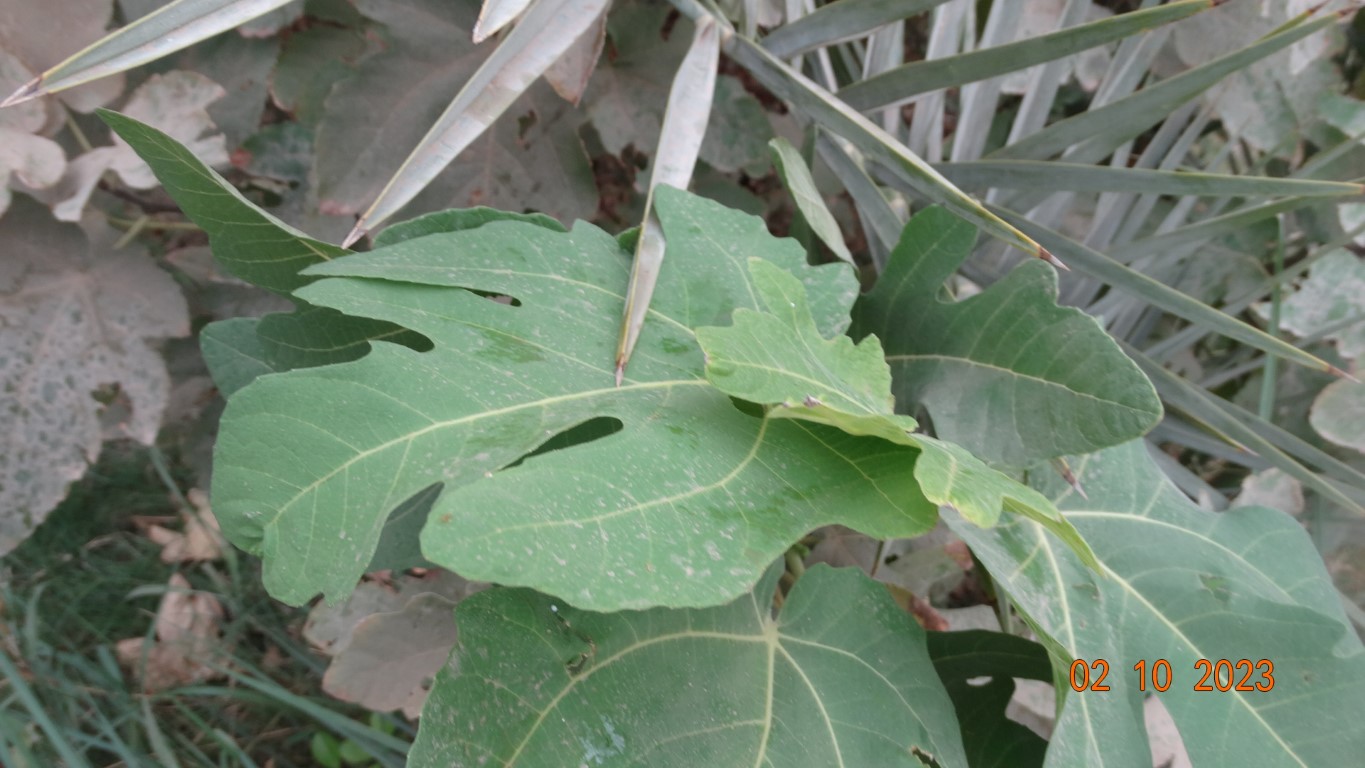
Label: healthy